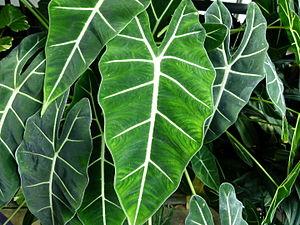
Alocasia micholitziana